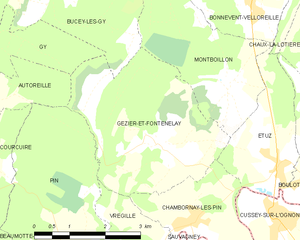
Carte des communes françaises